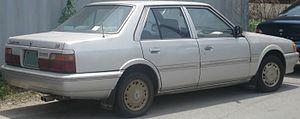
La Kia Concord est une automobile compacte produite par Kia Motors de 1987 à 1992. Elle est basée sur la Mazda Capella. Capital est son nom à l'export.